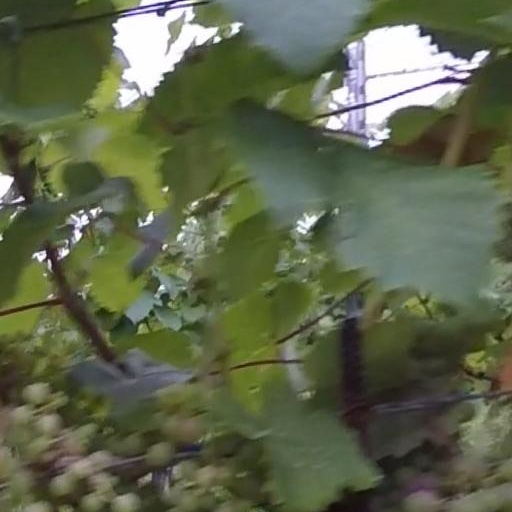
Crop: grape